Summer's Lease

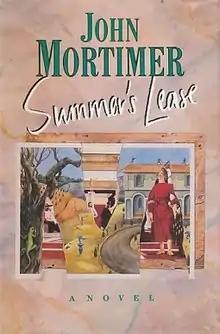
First edition (publ. Viking Press)

Summer's Lease is a novel by Sir John Mortimer, author of the Rumpole novels, which is set predominantly in Italy. It was first published in 1988 and made into a British television mini-series starring Sir John Gielgud, first shown in 1989. The title "Summer's Lease" is a play on a line from William Shakespeare's Sonnet 18: "And summer's lease hath all too short a date". The novel involves the leasing of a Tuscan villa for the summer holidays. It is divided into six parts: "Preparations", "Arrival", "First Week", "Second Week", "Third Week", and "The Return".